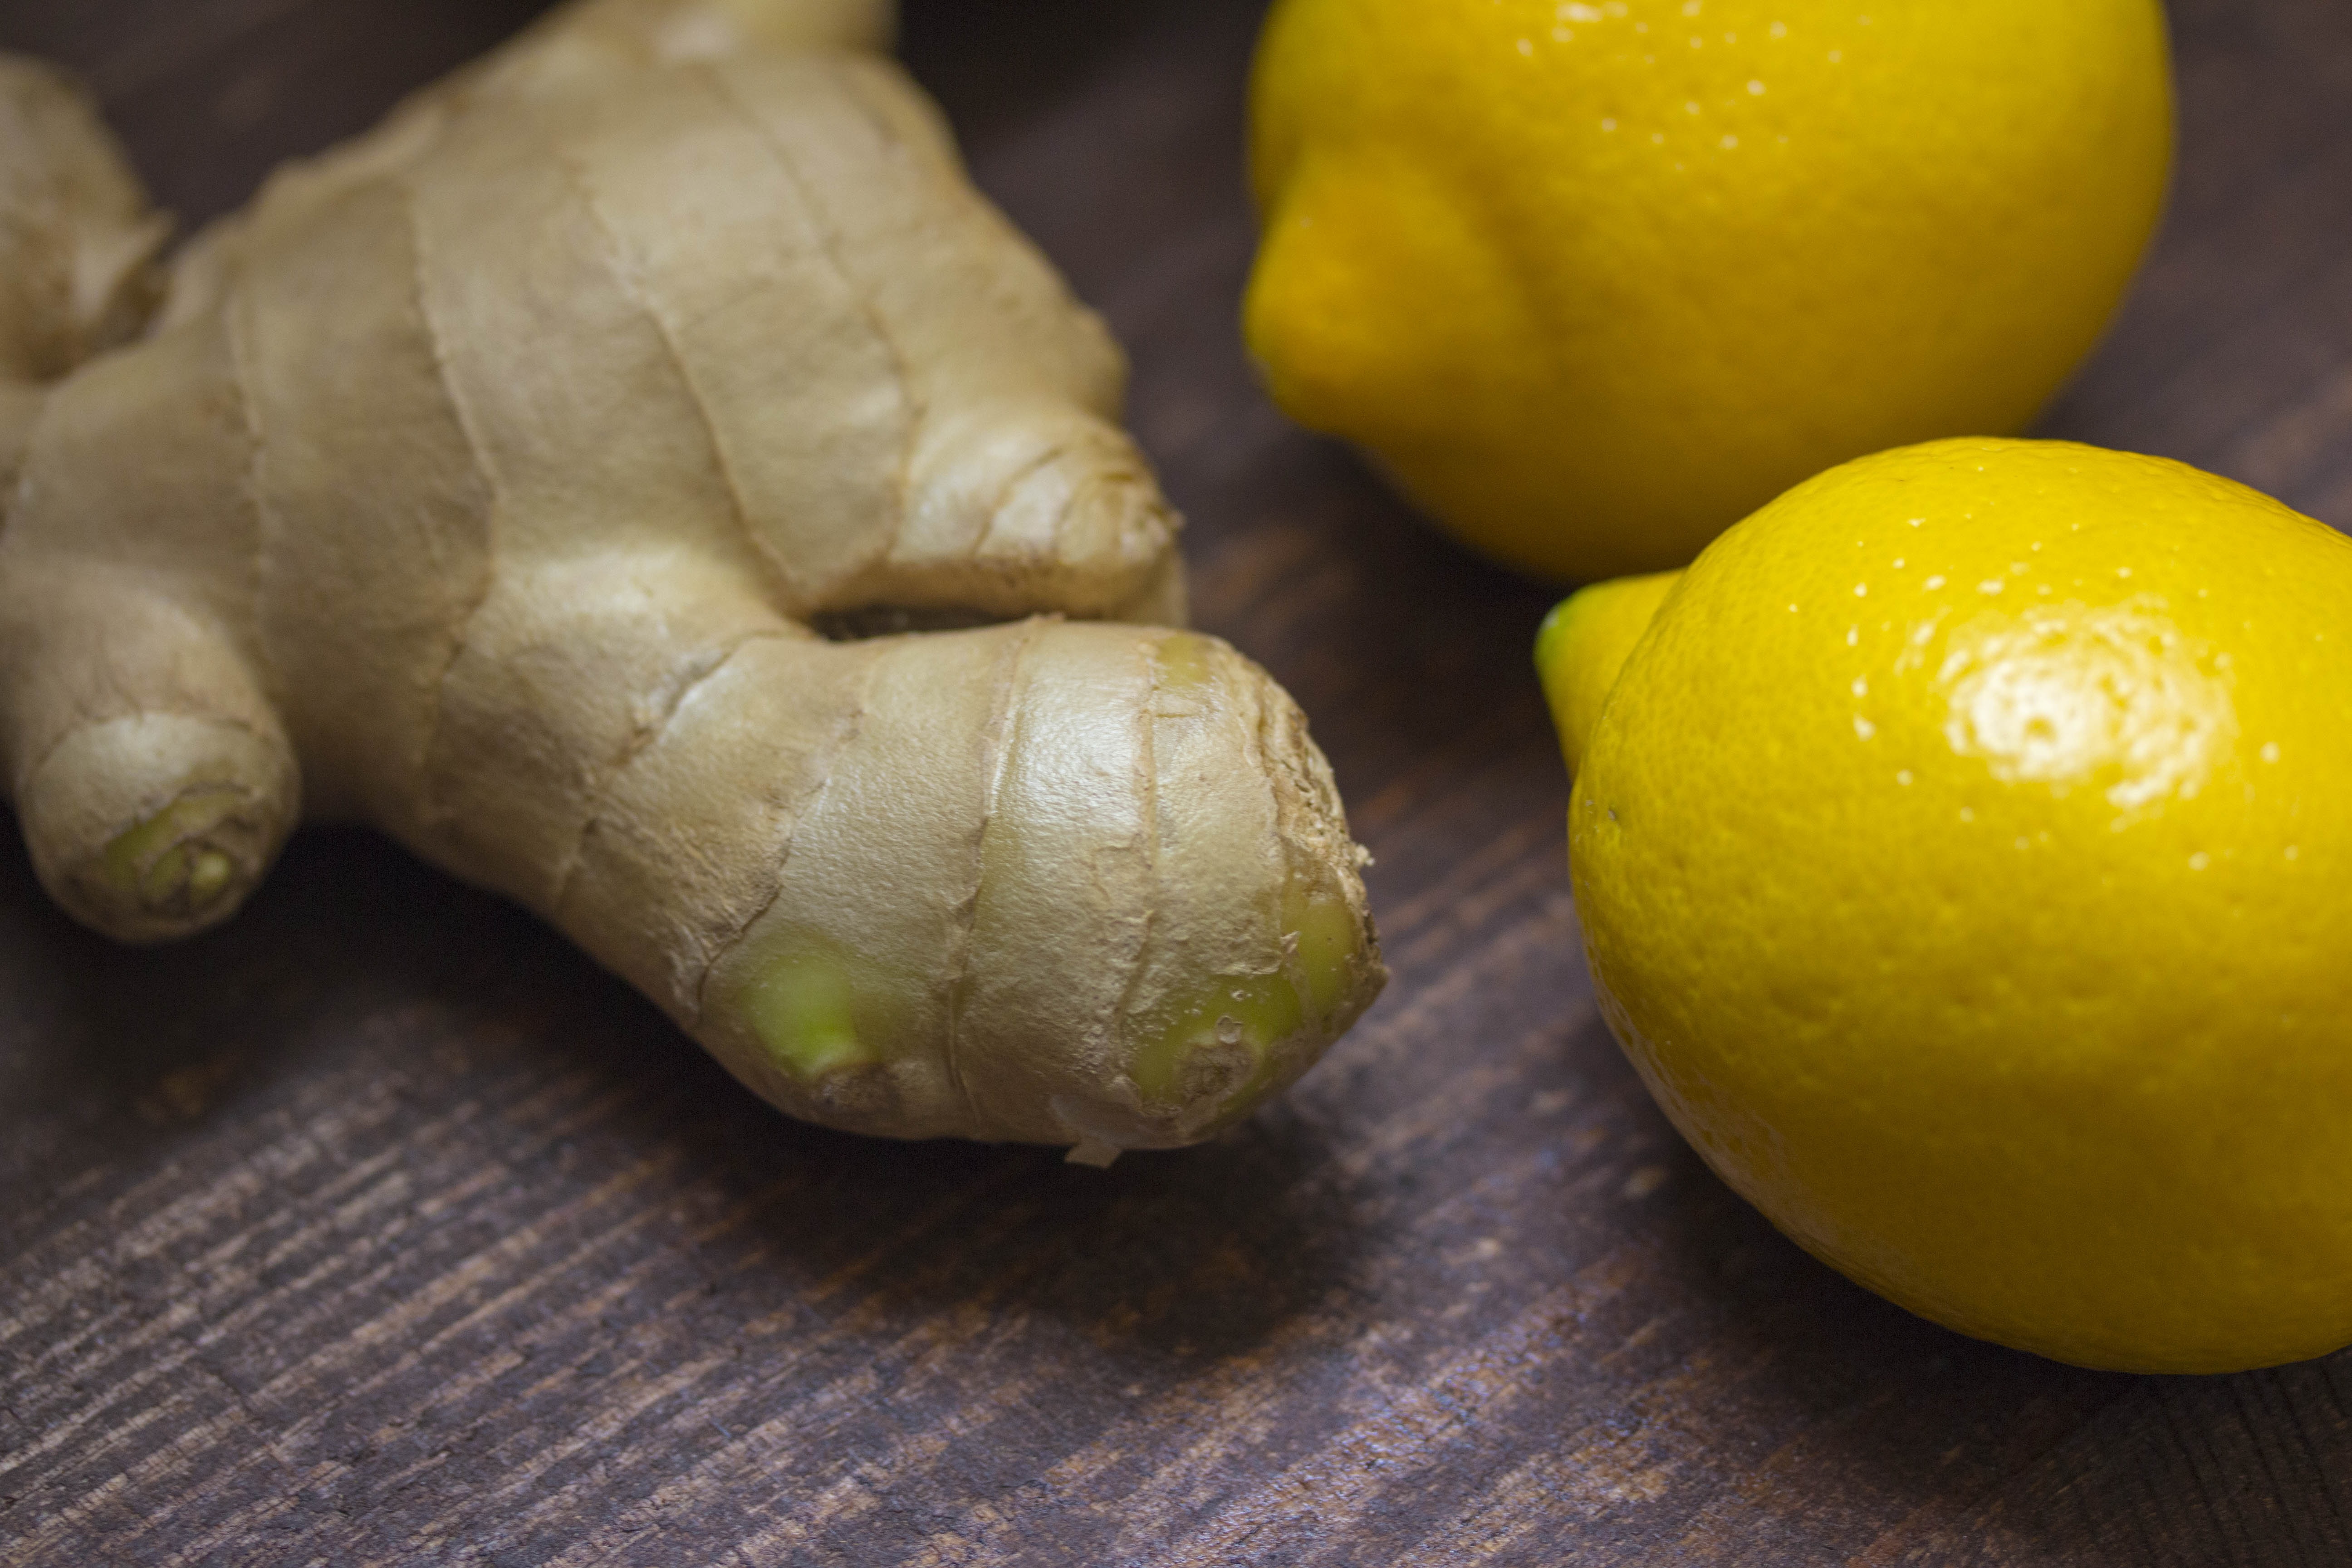
nature, plant, wood, fruit, food, cooking, produce, vegetable, agriculture, healthy, health, nutrition, wooden, ginger, citrus, ingredients, lemons, flowering plant, land plant